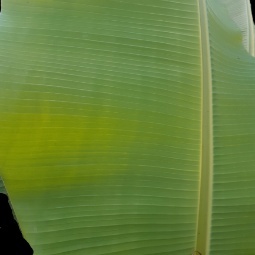
Label: Sulphur